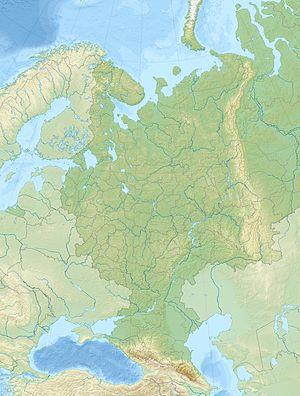
Kaladjinskaïa est une stanitsa du kraï de Krasnodar dans le sud de la fédération de Russie. Elle fait partie du raïon de Labinsk. Sa population s'élevait à 2 211 habitants en 2013.
Le raïon de Koussa est une subdivision administrative de l'oblast de Tcheliabinsk, en Russie. Son centre administratif est la ville de Koussa
Soukhoï Log est une ville de l'oblast de Sverdlovsk, en Russie, et le centre administratif du raïon de Soukhoï Log. Sa population s'élevait à 34 498 habitants en 2013.
Nijniaïa Toura est une ville de l'oblast de Sverdlovsk, en Russie. Sa population s'élevait à 21 503 habitants en 2013.